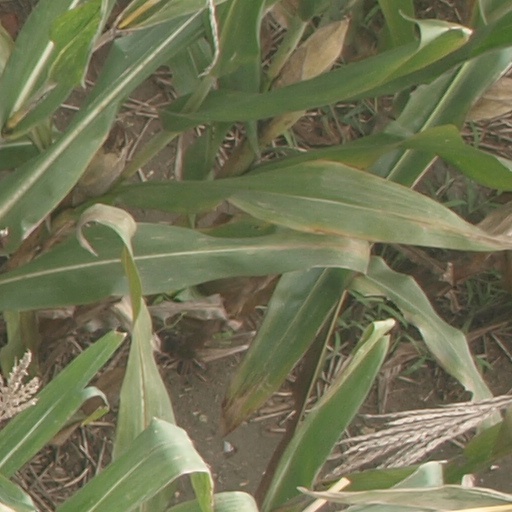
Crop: maize; corn